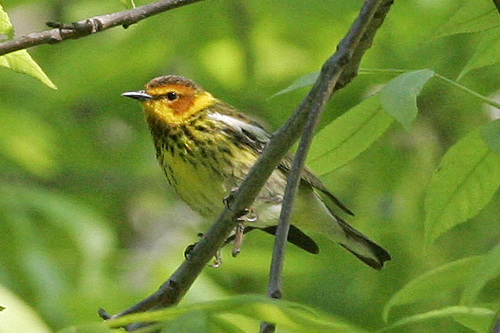
a small colorful bird with a yellow and black body with yellow and orange around the eyes.
the bird has an orange crown and a black bill.
a colorful small bird with a light red cheek patch, yellow throat with black spots , and white vent.
this is a small yellow bird with dark colored speckles and brick red around the cheeks and eyes.
tiny bird with yellow plume and a narrow dark colored beak.
this bird is yellow with black and has a long, pointy beak.
this particular bird has yellow belly with yellow breasts with black spots
this bird is white, black, and yellow in color, with a sharp black beak.
a colorful bird with a yellow, green, and brown variegated belly, brown wings with a white wing bar, and a small yellow head with a brown cap and bright orange cheeks.
this bird has a yellow and black breast with a red cheek patch and a pointed black bill.
Species: Cape May Warbler